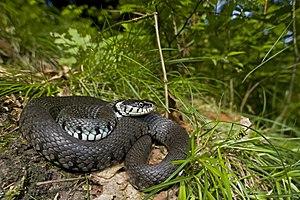
La Couleuvre à collier, à différencier désormais de la Couleuvre helvétique, est une espèce de serpents de la famille des Natricidae, qui vit au-delà du Rhin et en Europe du Nord. Elle peut arborer des couleurs allant du gris au noir, en passant par le brun et le verdâtre, mais elle est généralement reconnaissable au motif clair qu'elle porte sur la nuque et qui lui a valu son nom vernaculaire. Sa taille varie de 65 cm à plus de 1,40 m, les femelles étant plus grandes que les mâles.
Natrix helvetica est une espèce de serpents de la famille des Natricidae. Elle a été longtemps considérée comme une sous-espèce de Natrix natrix sous le nom de Natrix natrix helvetica avant d'être élevée au rang d'espèce en 2017.